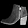
Label: Ankle boot